Matt Haimovitz

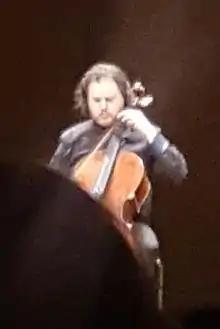
Matt Haimovitz photographed in Montréal, Quebec, Canada at the MBAM Bourgie Hall., 2017

Matt Haimovitz (born December 3, 1970) is a cellist based in the United States and Canada. Born in Israel, he grew up in the US from the age of five. He plays mainly a cello made by Matteo Goffriller in 1710.